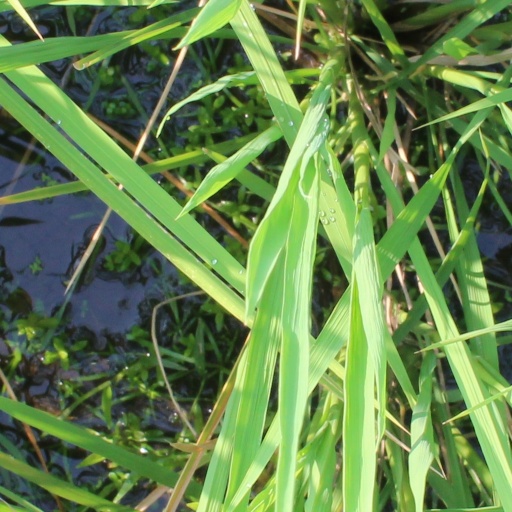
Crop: rice